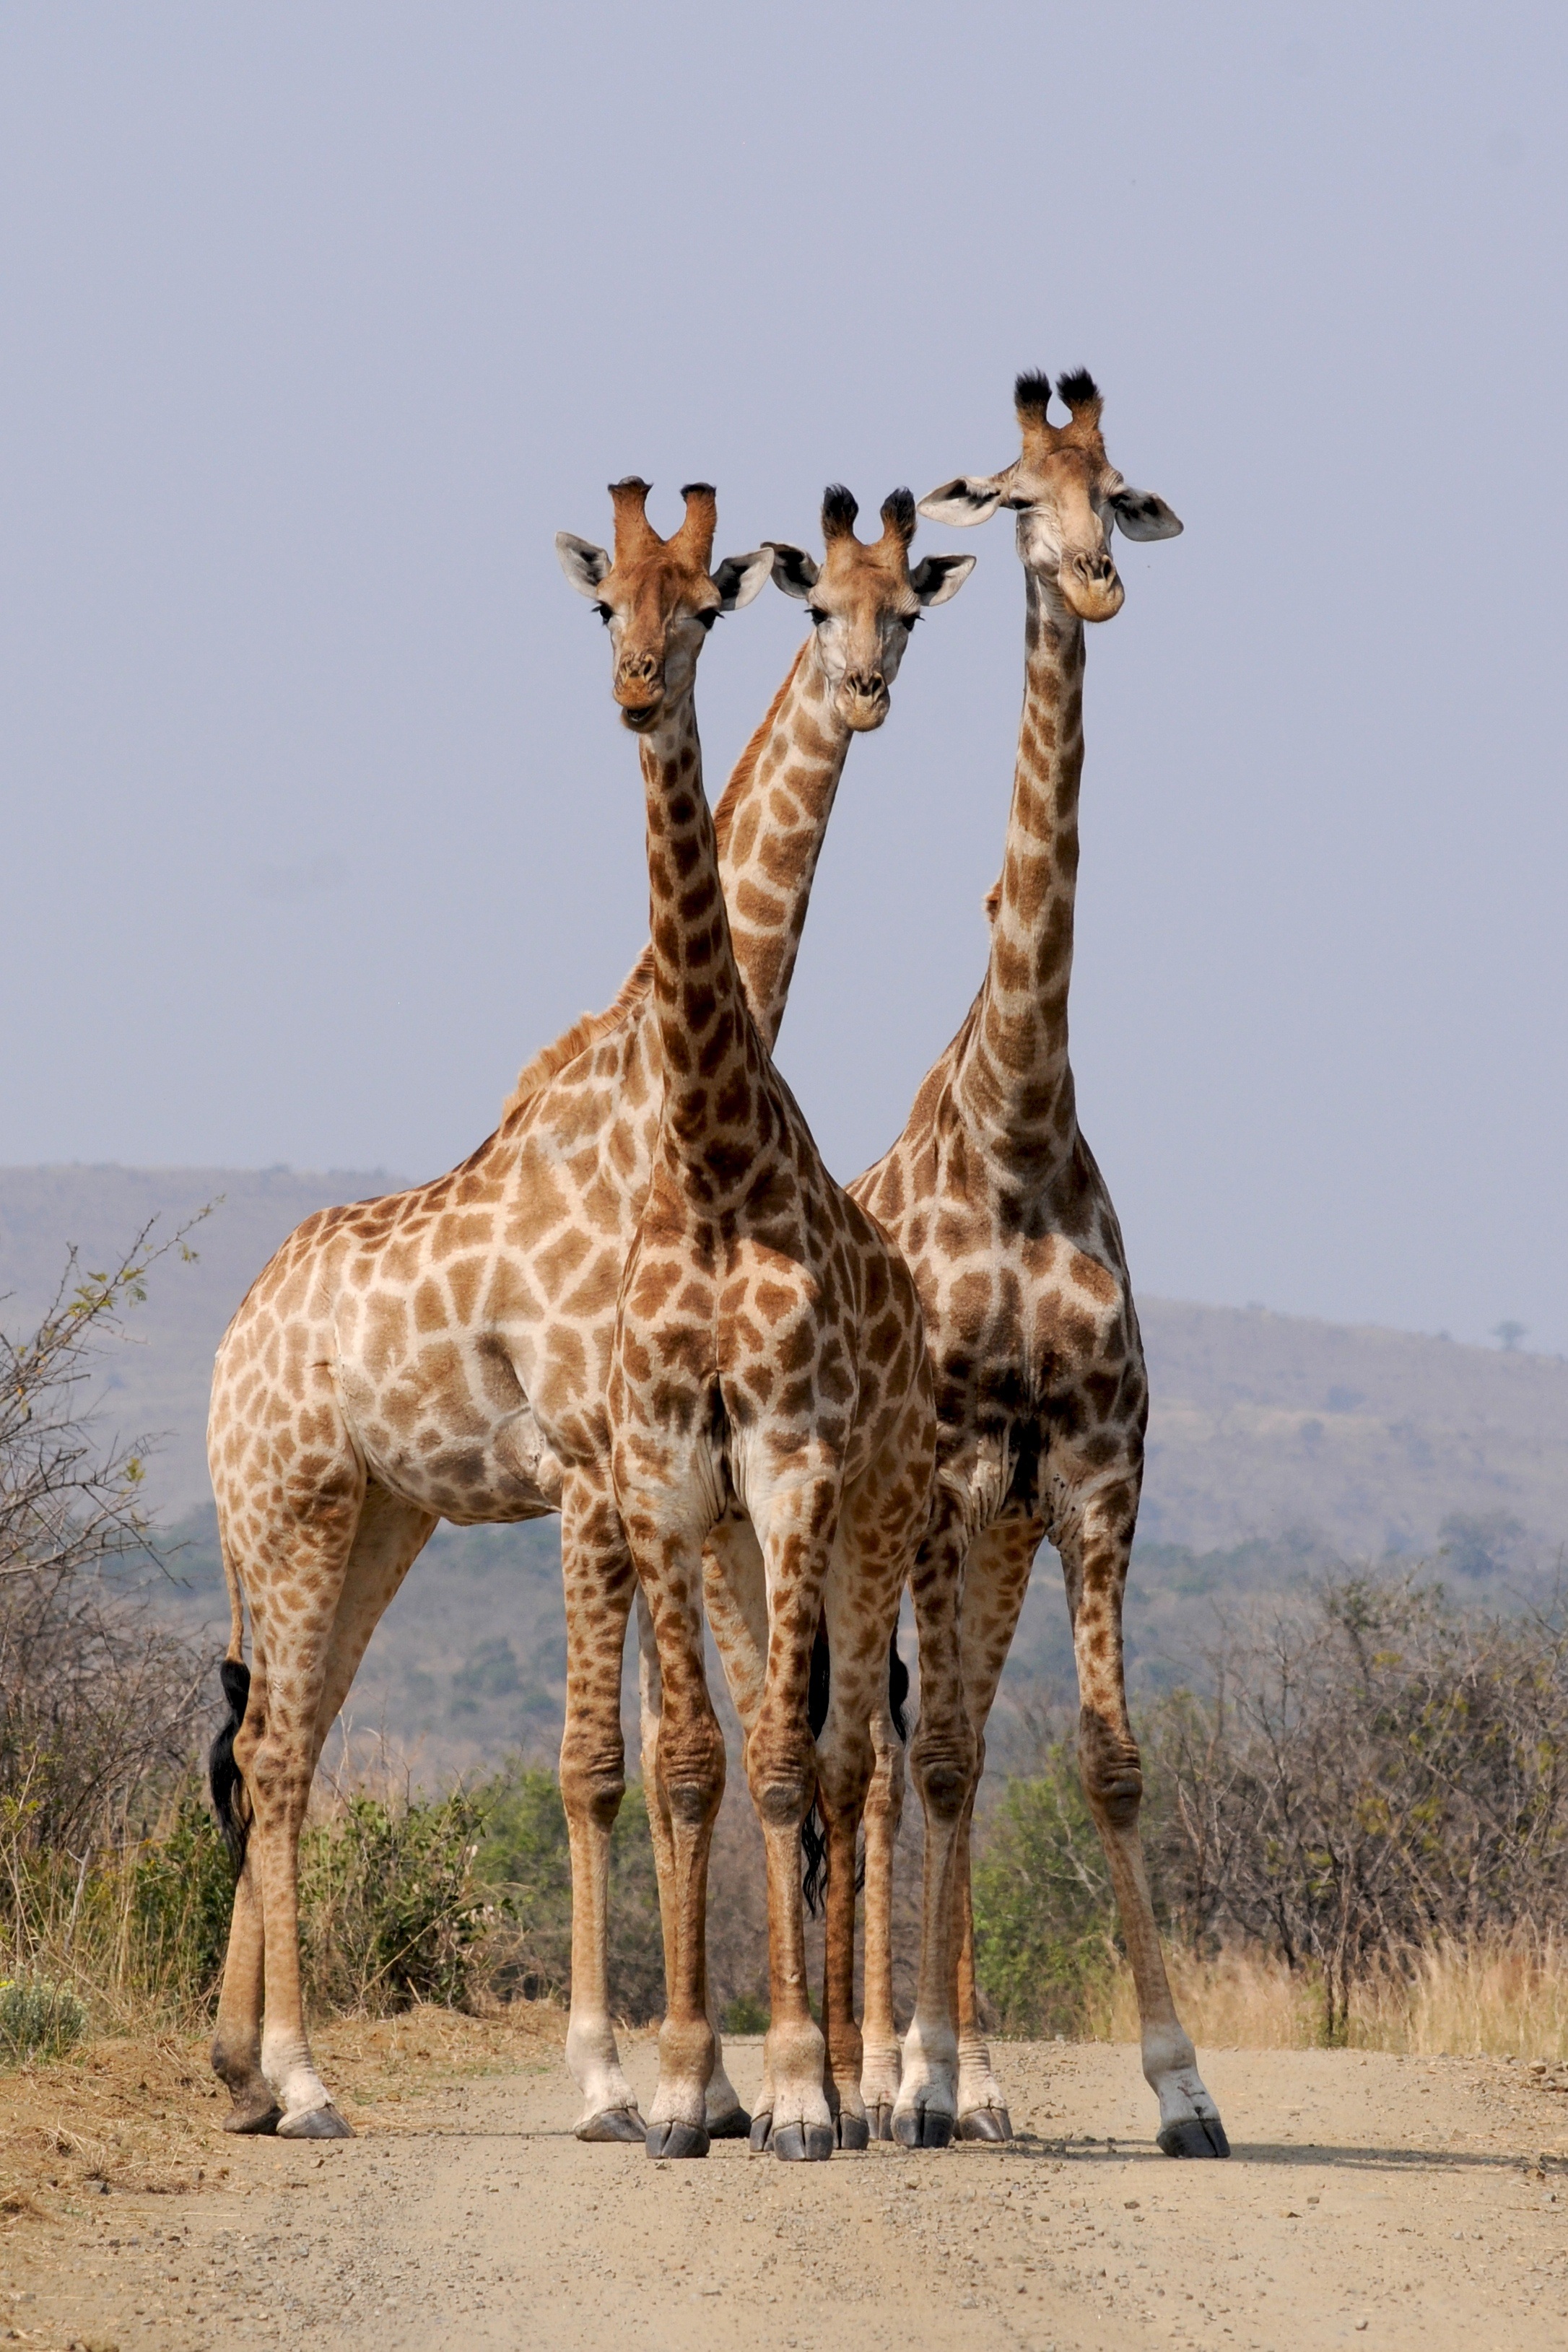
formation, wildlife, pattern, mammal, national park, fauna, savanna, giraffe, grassland, vertebrate, giraffes, safari, south africa, wild animals, giraffidae, hluhluwe